RaelSan

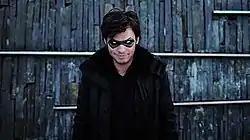
Orelsan as "RaelSan" in the music video.

The music video was released on 24 August 2011 on YouTube. In the video, Orelsan takes the role of "RaelSan" and is seen wearing a black mask similar to that of Robin of DC Comics, rapping to the song in constantly changing clips, all in which he is seen wearing the same outfit. 2 minutes into the video, while still rapping, Orelsan shapeshifts into Skread, Ablaye (the founders of the record label 7th Magnitude to which Orelsan is signed) and then Gringe, all of whom are still wearing the same outfit as Orelsan and still rapping, then shapeshifts back to himself, after which the three men split off Orelsan and all four make the same body gestures, before the video continues with Orelsan alone.